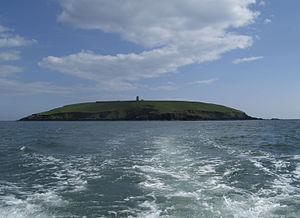
Capel Island est une petite île située dans le comté de Cork, en Irlande.